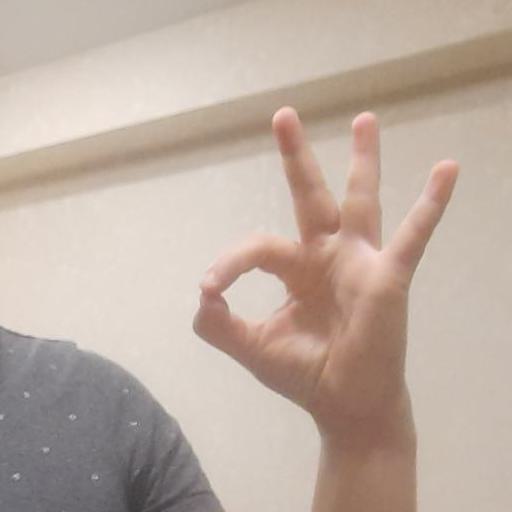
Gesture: ok